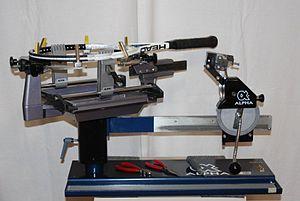
Une machine à corder à manivelle est un outil utilisé pour installer des cordes sur une raquette.
Le cordage est la partie de la raquette de tennis entrant en contact avec la balle. Il est constitué de cordes disposées verticalement et horizontalement à l'intérieur du cercle de la raquette. Il détermine, avec le cadre, quels seront le contrôle, la puissance et le confort apportés au joueur par sa raquette.